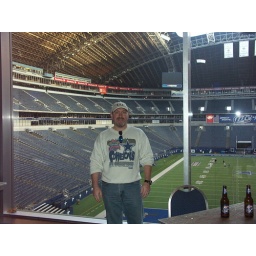
Rick in the sky lounge